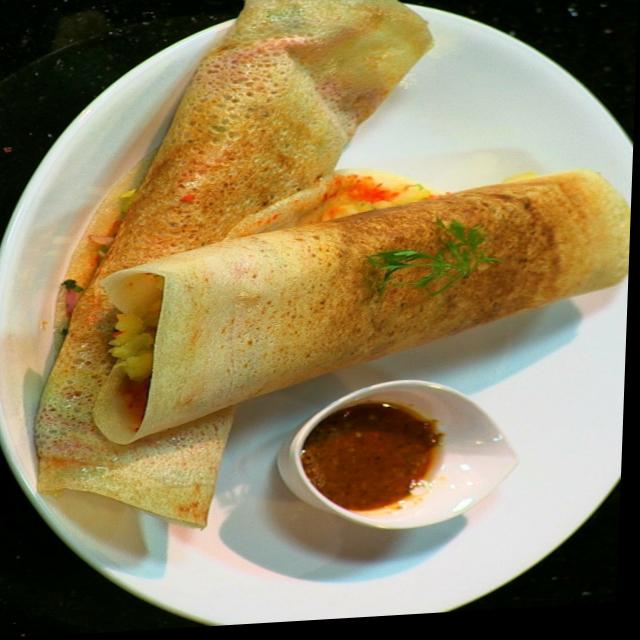
Dish: masala_dosa